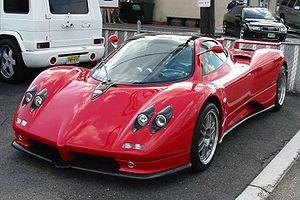
Pagani, de son nom officiel « Pagani Automobili S.p.A. », est un constructeur italien d'automobiles super-sportives. L'entreprise est fondée en 1992 par l’argentin Horacio Pagani et est implantée à San Cesario sul Panaro près de Modène, en Italie. La marginalité de cette marque permet de garantir une qualité de fabrication de ses modèles exceptionnelle, ce qui a contribué à la réputation de la marque.
La Pagani Zonda est une supercar du constructeur automobile italien Pagani produite depuis 1999 au rythme d'environ vingt-cinq unités par an. En décembre 2005, soixante Zonda, toutes versions confondues, avaient été construites. Elle existe en coupé et en roadster, possède un moteur en position centrale arrière et est principalement composée en matériaux composites à base de fibre de carbone.